Photography in Canada

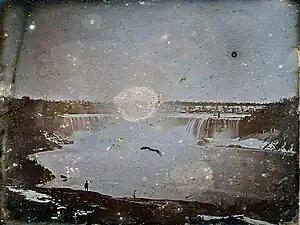
Possibly the first daguerreotype produced in Canada, Niagara Falls by Hugh Lee Pattinson, 1840

Photographs have been taken in the area now known as Canada since 1839, by both amateurs and professionals. In the 19th century, commercial photography focussed on portraiture. But professional photographers were also involved in political and anthropological projects: they were brought along on expeditions to Western Canada and were engaged to document Indigenous peoples in Canada by government agencies.